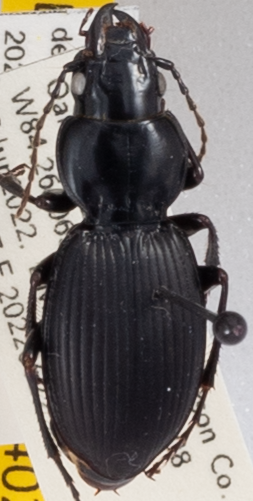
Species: Cyclotrachelus sodalis sodalis
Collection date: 2022-06-22
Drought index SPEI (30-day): -0.58
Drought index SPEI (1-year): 0.23
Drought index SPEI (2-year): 0.03